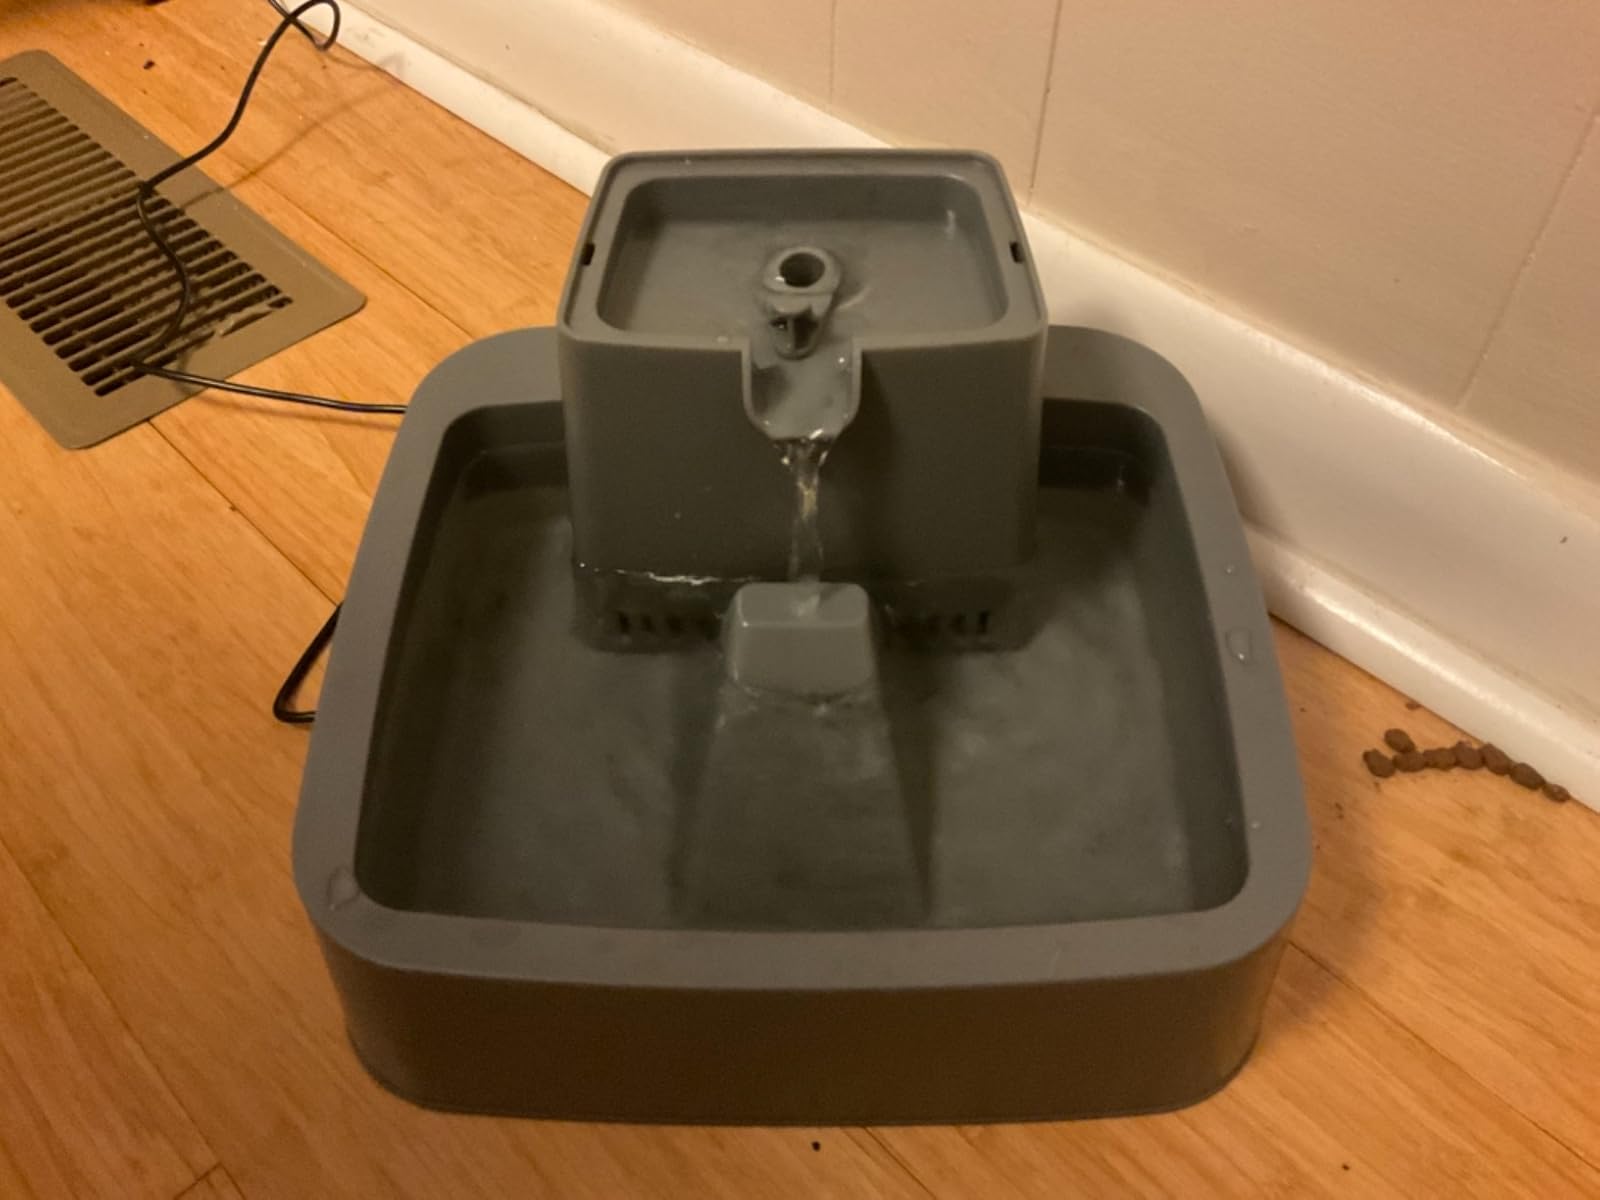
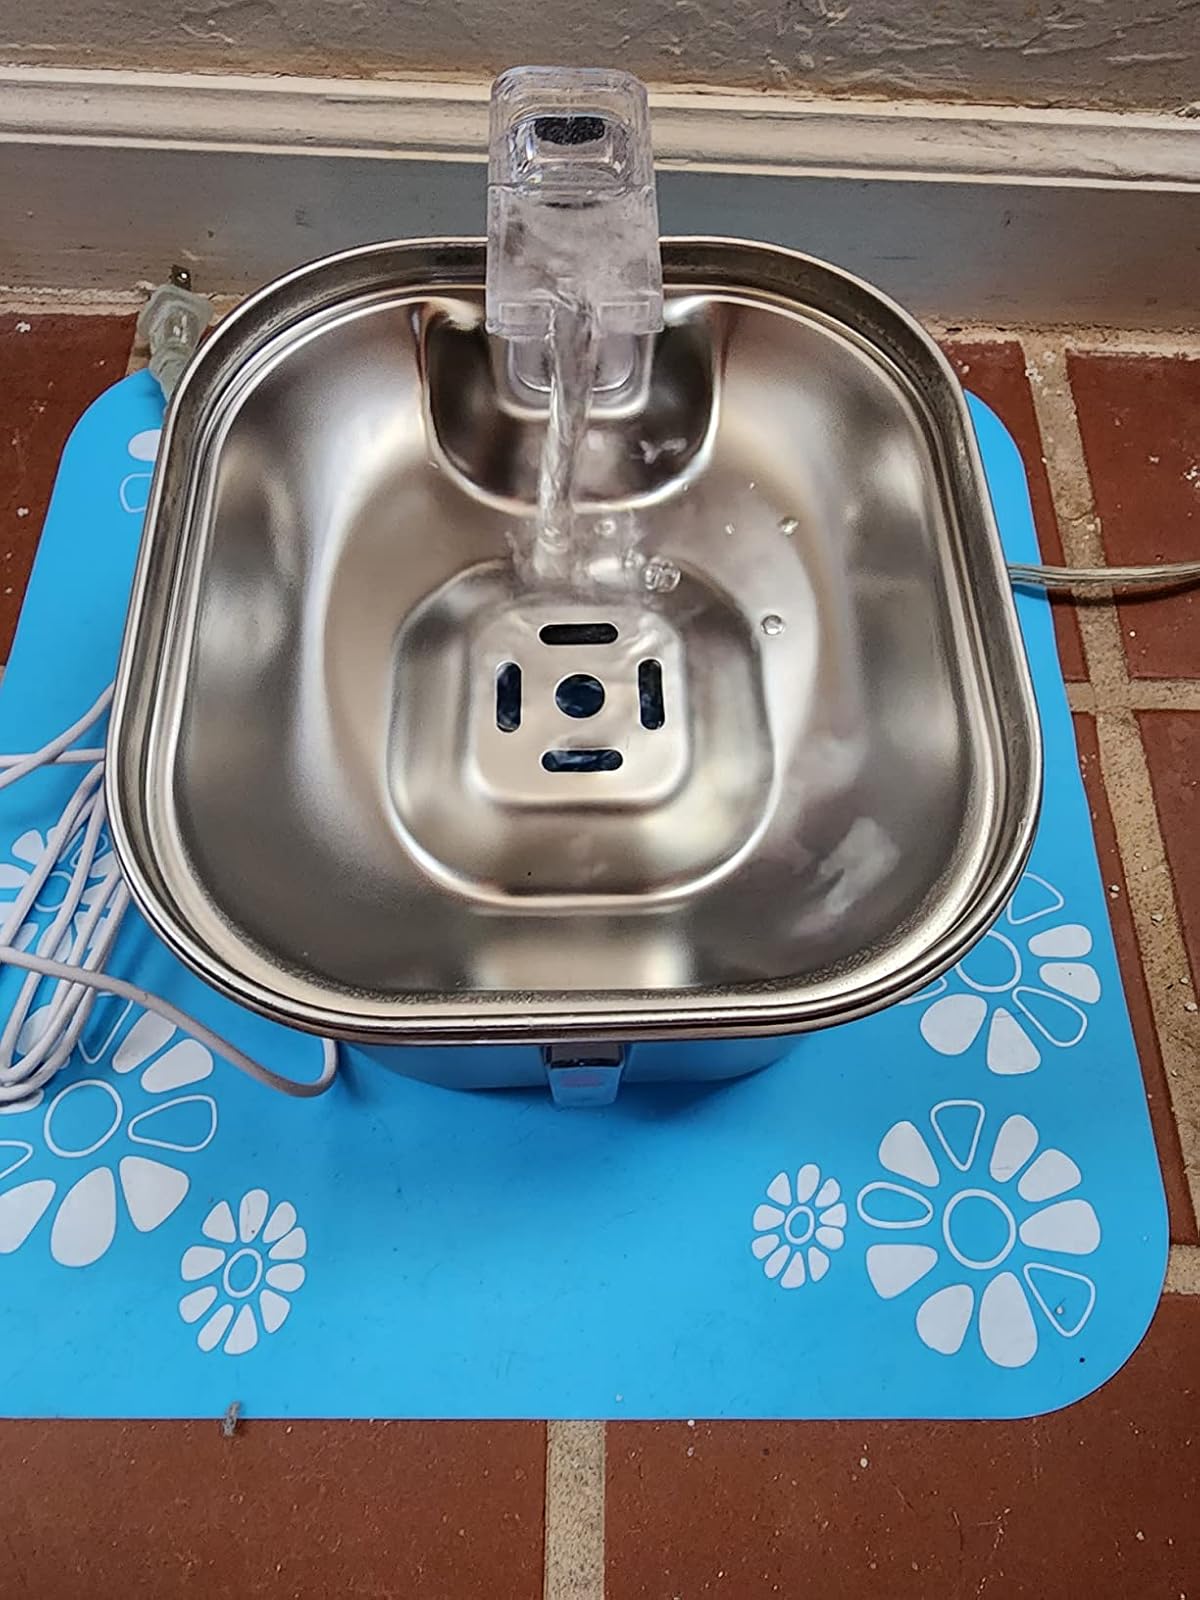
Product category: items_bowl
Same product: no